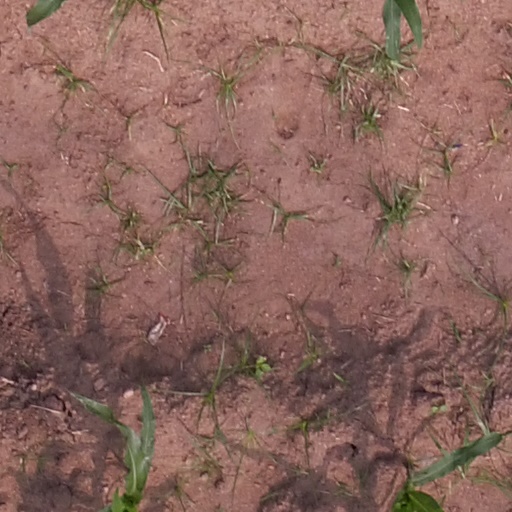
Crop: maize; corn